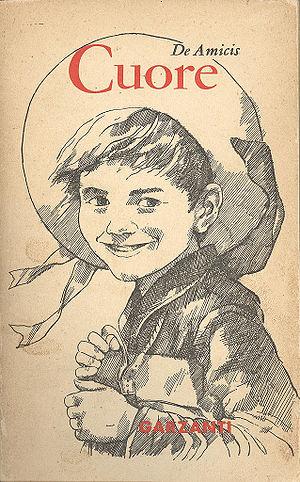
Turin est une ville italienne, chef-lieu de la ville métropolitaine de Turin et de la région du Piémont. Turin a été la capitale des États de Savoie de 1563 à 1713, du royaume de Sicile de 1713 à 1720, du royaume de Sardaigne de 1720 à 1861 et du royaume d'Italie de 1861 à 1865.
Le Livre-cœur est un roman pour enfants de l'écrivain italien Edmondo De Amicis et paru en 1886. Il se présente comme le journal d'un écolier italien au cours de l'année scolaire 1881-1882.